Paul F. Clark

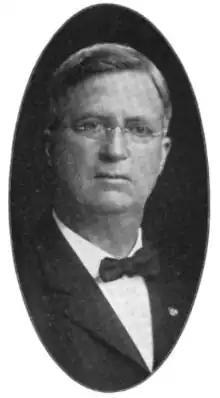

Paul Fenimore Clark (July 14, 1861 – June 2, 1932) was an American politician who was the 18th Speaker of the Nebraska House of Representatives from 1899 to 1901.